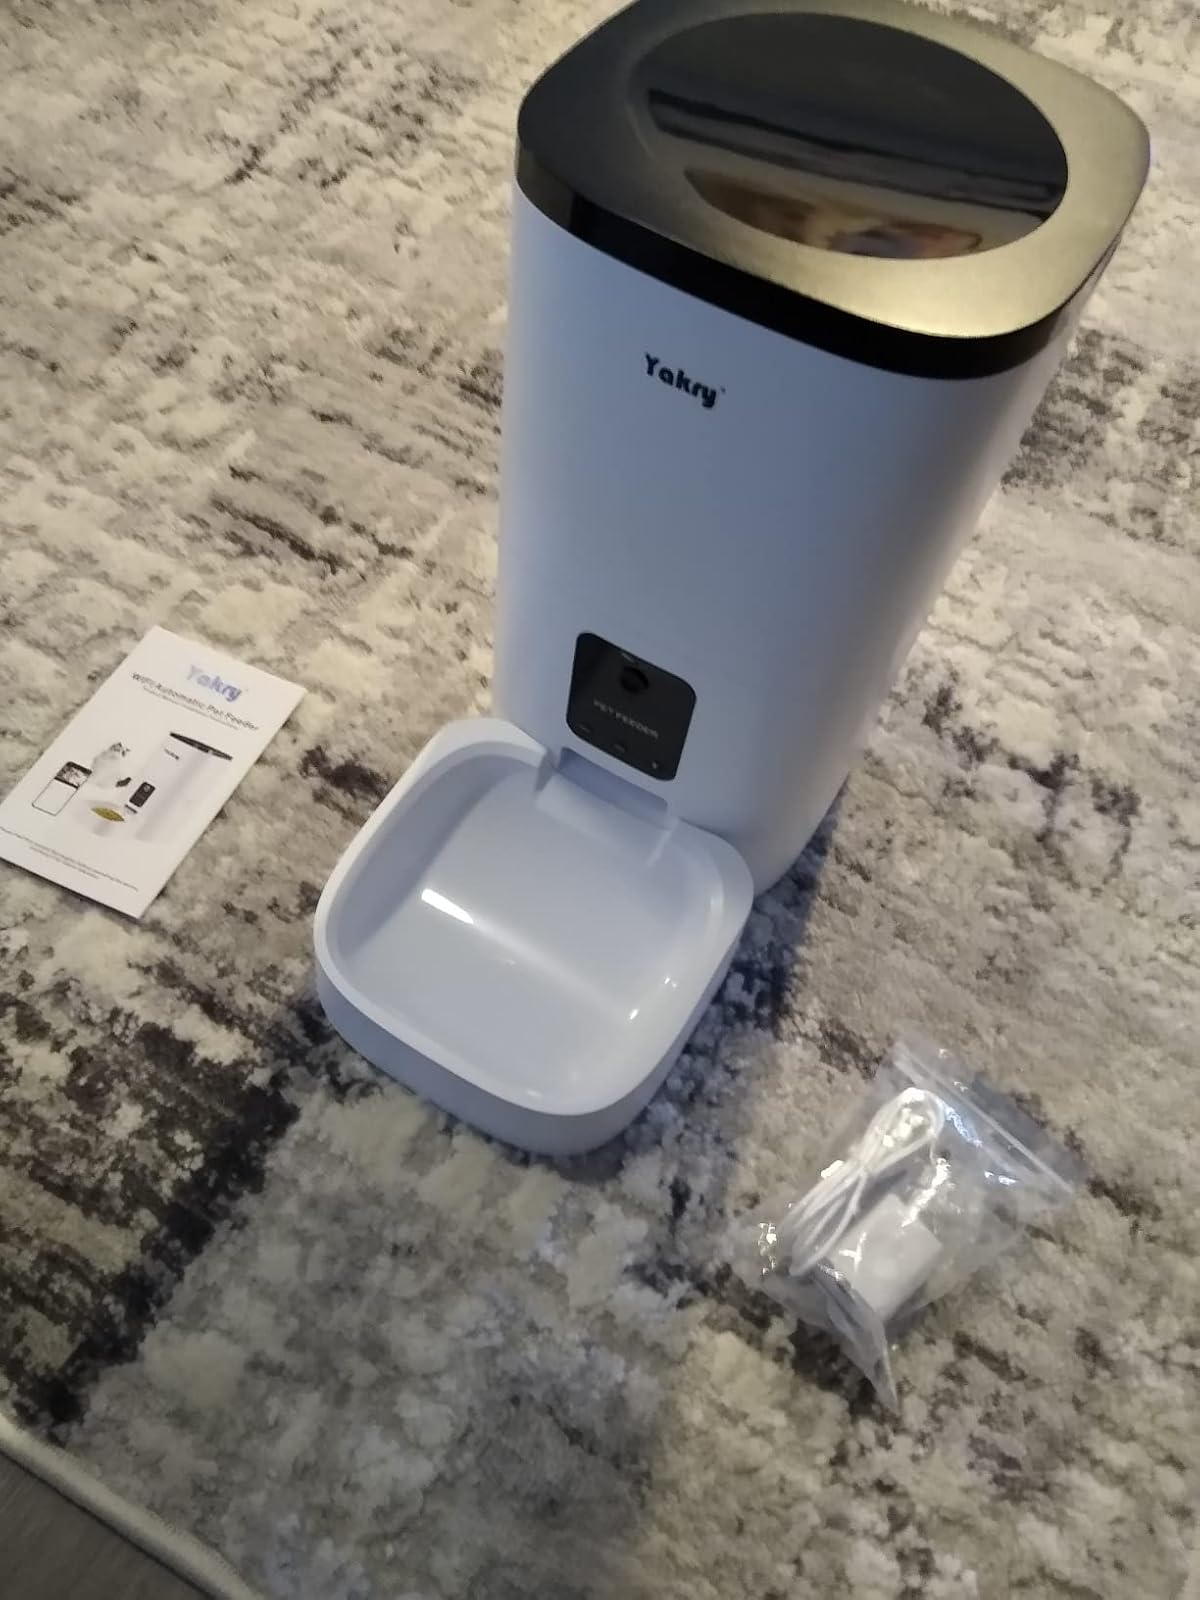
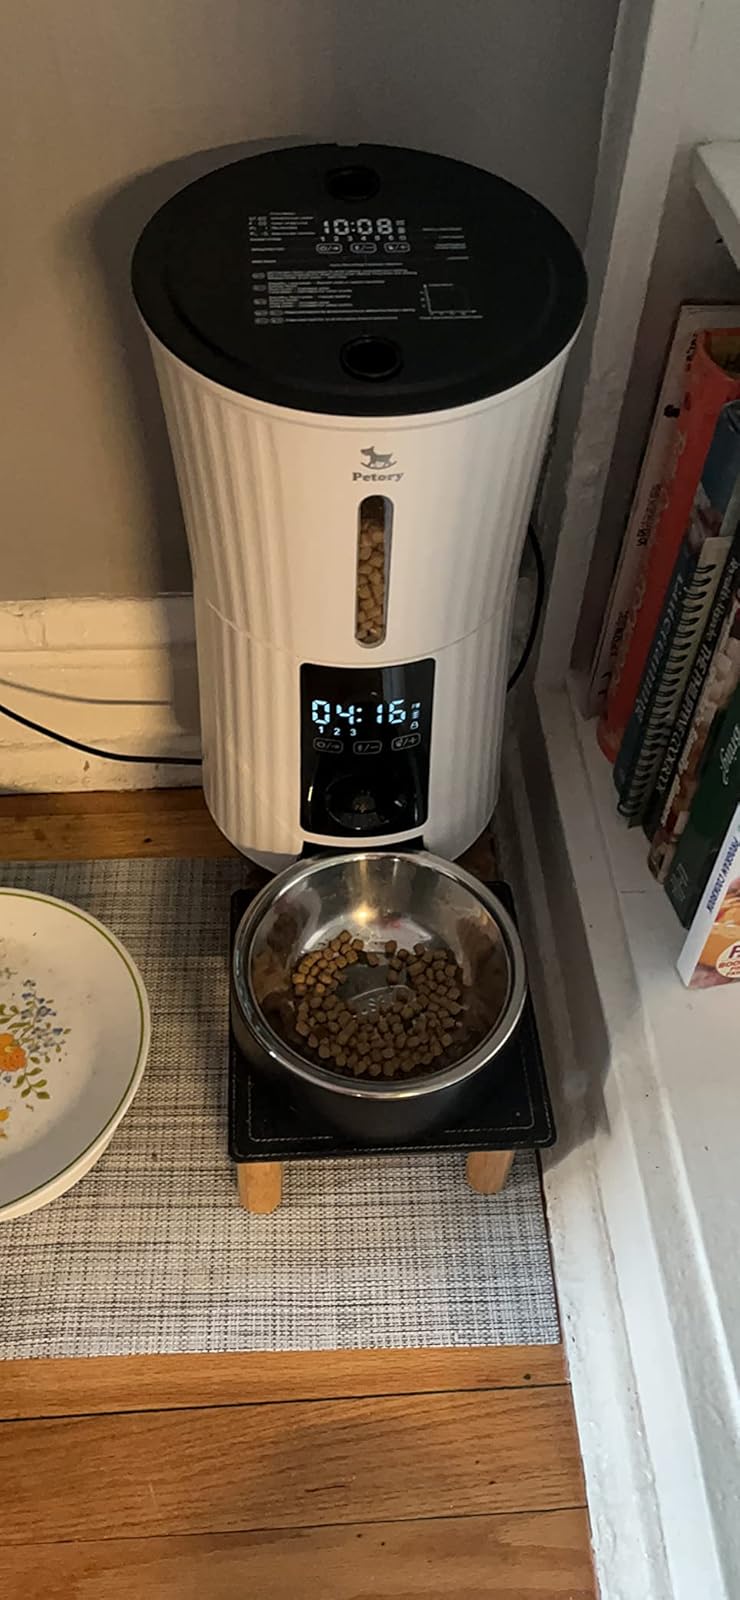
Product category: items_feeder
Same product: no